Ignacio de Ries

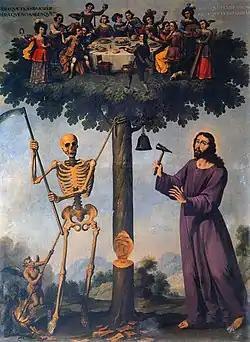
"The Tree of Life", Segovia Cathedral.

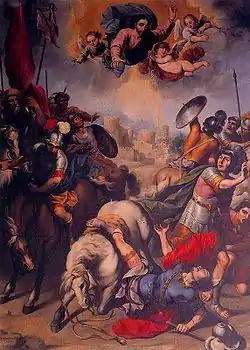
"Conversion of St Paul", Segovia Cathedral.

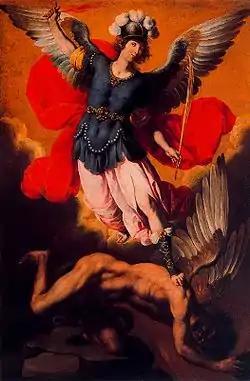
"St Michael the Archangel", Metropolitan Museum, New York

He was probably born in Flanders, then part of the Spanish Netherlands. Written sources show him active in Seville between 1636 and 1661. From his very first works onwards his technique shows a remarkable closeness to that of Zurbarán, in whose studio he was recorded in 1636, though his subjects were different to Zurbarán's and more Rubenesque. In his final years he was also influenced by Murillo, adding greater dynamism to his work without renouncing his original style. He probably died in Seville.